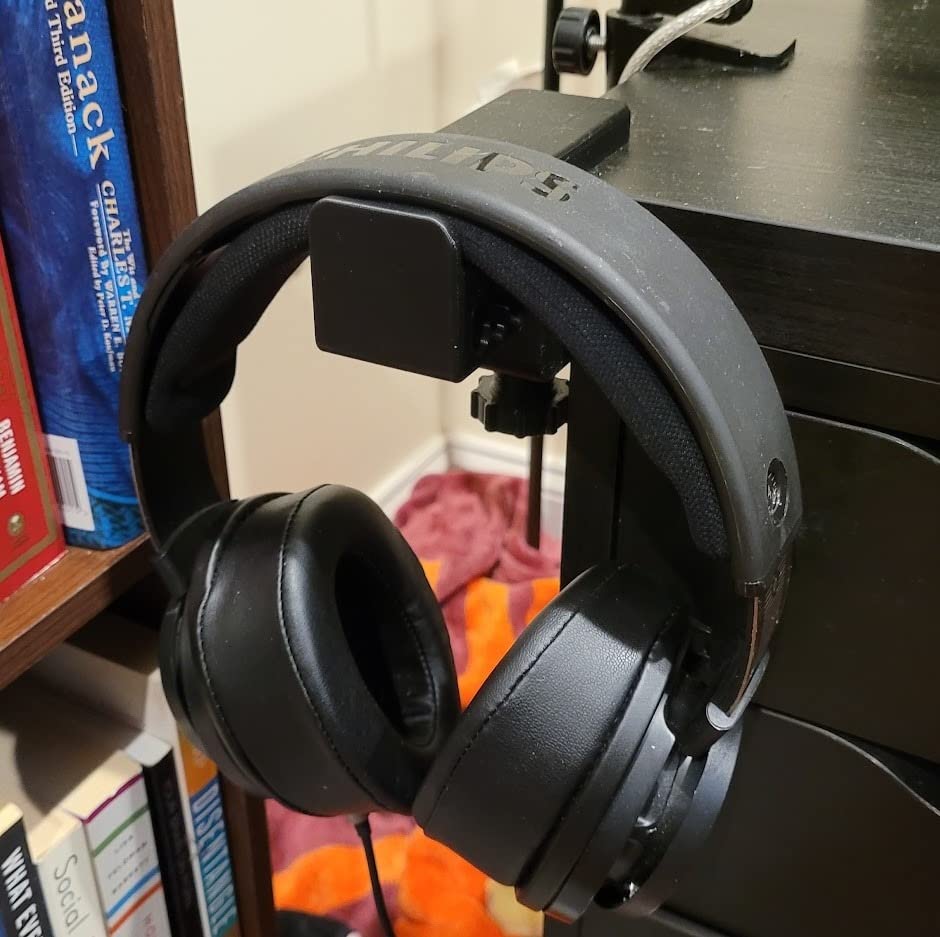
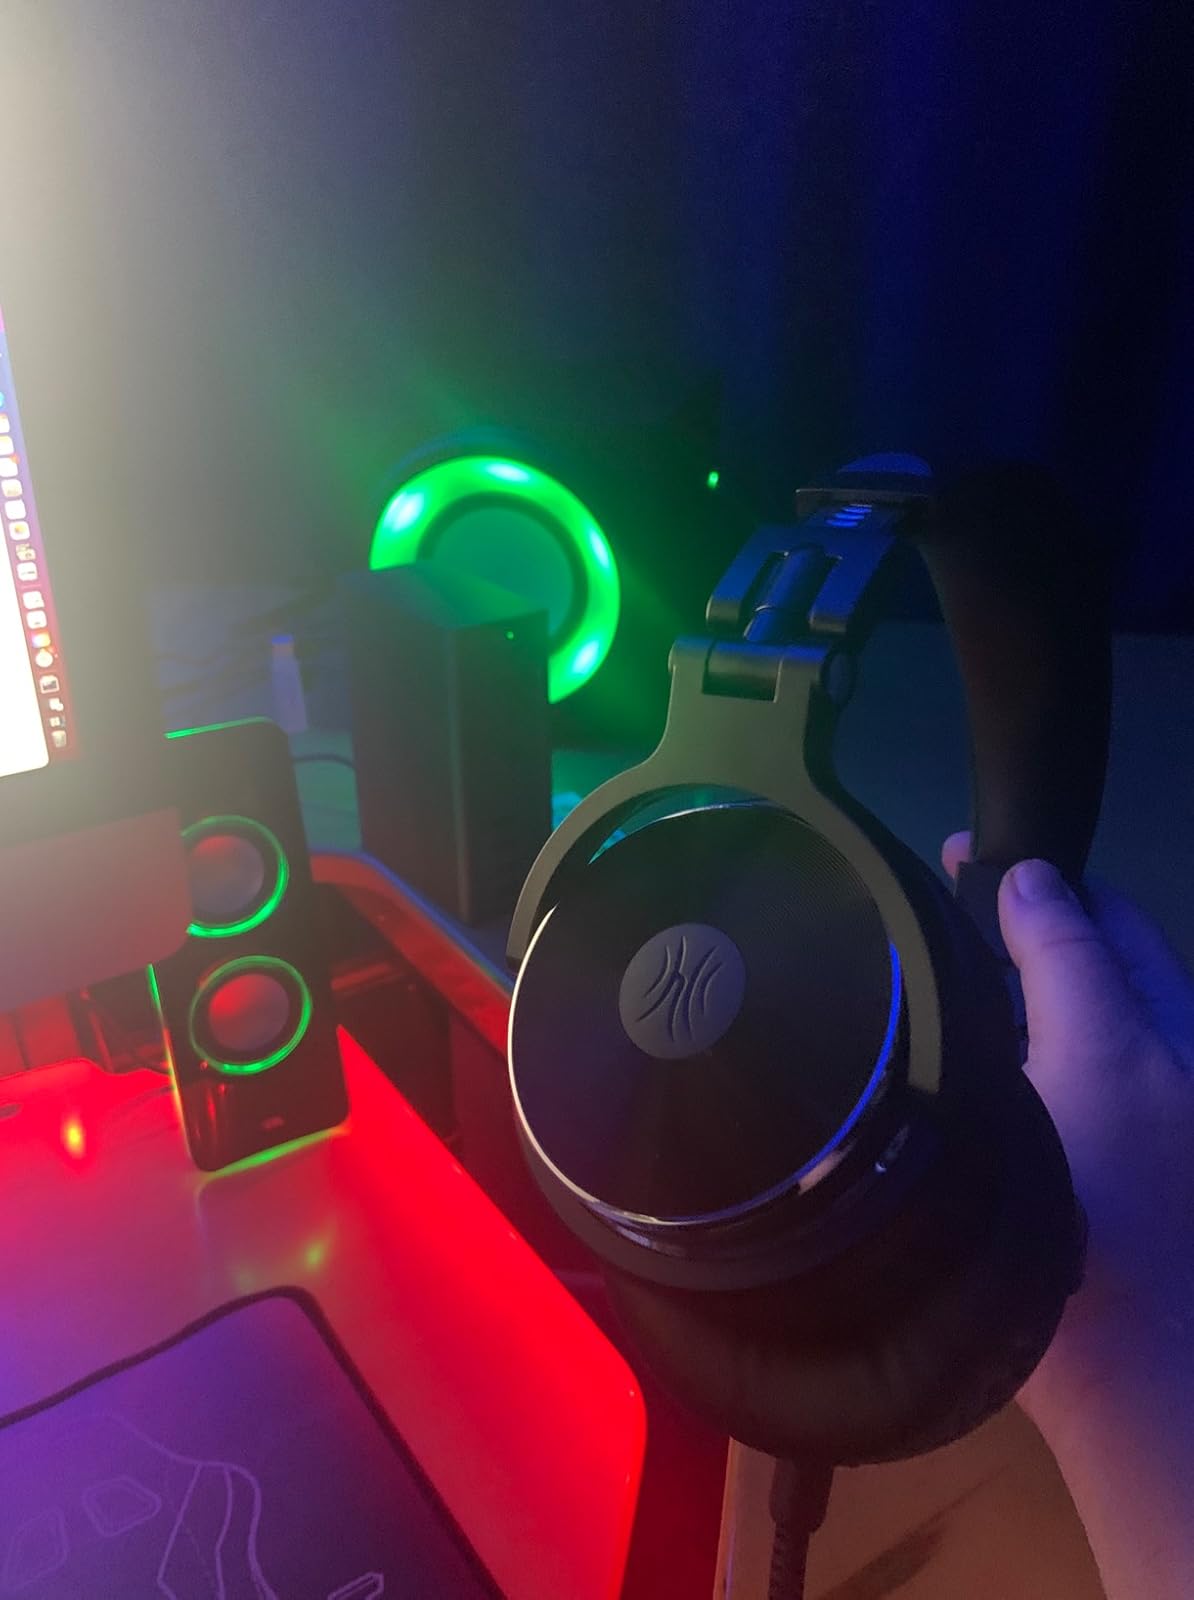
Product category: headphones
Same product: no